Christopher von Dohna

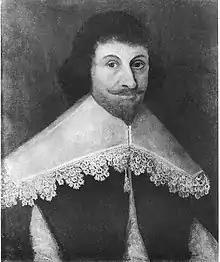
Christoph zu Dohna-Carwinden

Burgrave Christopher von Dohna (27 June 1583 – 1 July 1637) was a German politician and scholar during the time of the Thirty Years' War. He came from the Prussian family of the Burgraves of Dohna.